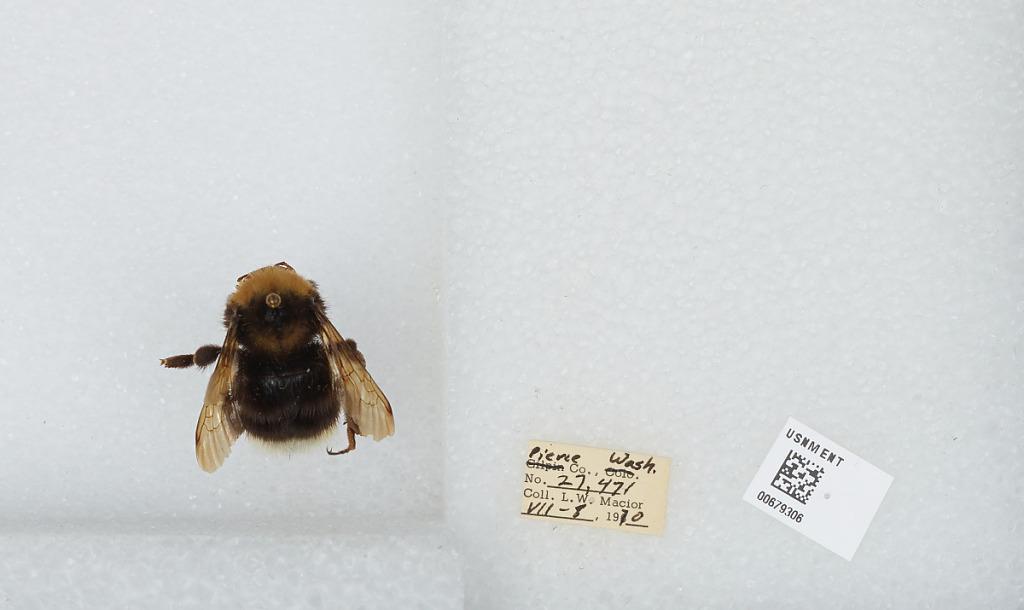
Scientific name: Bombus (Bombus) occidentalis Greene
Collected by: L. Macior
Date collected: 1970-7-8
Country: United States
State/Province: Washington
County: Pierce
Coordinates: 47.05, -122.12